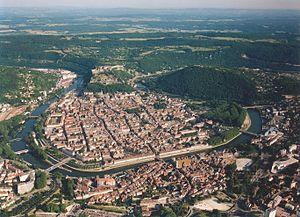
La crue du Doubs de 1910 à Besançon est une crue historique de la rivière franco-suisse du Doubs, survenue les 20 et 21 janvier 1910 au cœur de la capitale de la Franche-Comté, qui est ceinturée par ce cours d'eau. Elle est la plus importante inondation de l'histoire de la ville, frappant de nombreux secteurs du centre historique composés à l'époque des quartiers de La Boucle et de Battant, et de nombreux lieux-dits, qui furent touchés à des degrés divers. Bien que la cité eut écho de l'exceptionnelle montée des eaux en aval de la rivière, les habitants et les autorités ne s'inquiétèrent que peu, estimant qu'il était impossible que cette crue dépasse les limites atteintes par les précédentes, et notamment celle de 1882, alors la plus importante.
Cet article décrit les principaux quartiers de Besançon ainsi que les secteurs de ces derniers. Les quartiers de Besançon présentent une étonnante diversité, de Velotte aux allures de village champêtre à la vaste ZUP de Planoise en passant par La Boucle et Battant au patrimoine architectural remarquable.
Cette chronologie de Besançon liste les événements historiques de la ville de Besançon, située en France dans le département du Doubs en région Franche-Comté.